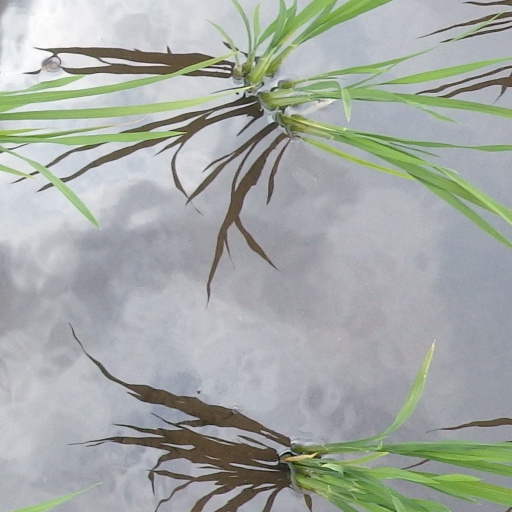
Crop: rice